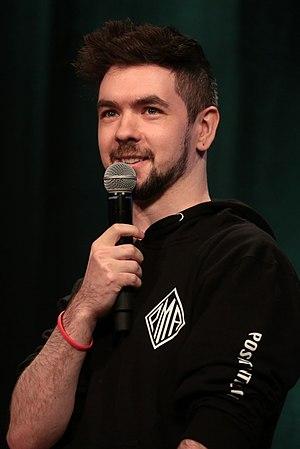
Seán William McLoughlin, connu en ligne sous le pseudonyme Jacksepticeye, est un vidéaste irlandais qui poste ses vidéo réalisées sur divers jeux vidéo sur la plateforme d'hébergement YouTube.